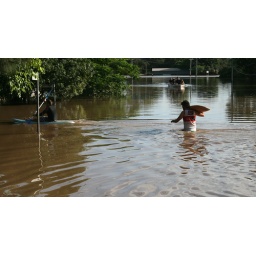
This is a street in Oxley. People boat down this street to check on their houses and help others.